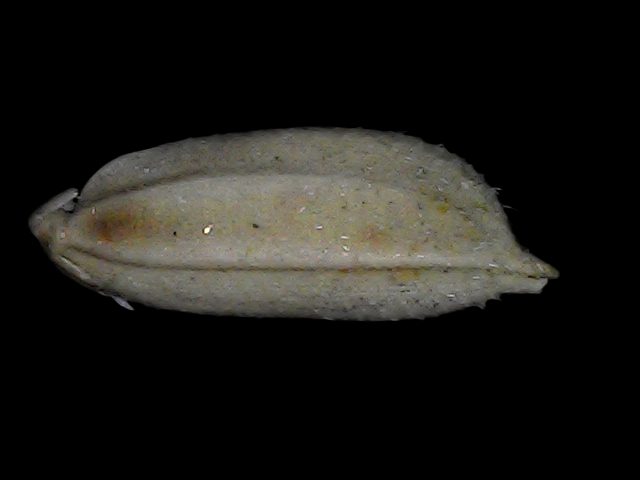
Rice variety: Bd79